Washington State Route 117

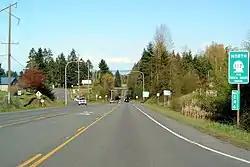
Interchange seen from US Route 101

State Route 117 (SR 117) is a short, long state highway located entirely within Port Angeles, the county seat of Clallam County, in the U.S. state of Washington. The short roadway, named the Tumwater Truck Route, serves the waterfront of Port Angeles and intersects two streets and crosses under another street on a short bridge. Beginning at an interchange with (US 101), the highway travels northeast to terminate at Marine Drive. SR 117 was first established in 1991, but a road parallel to the current roadway had existed since 1966.